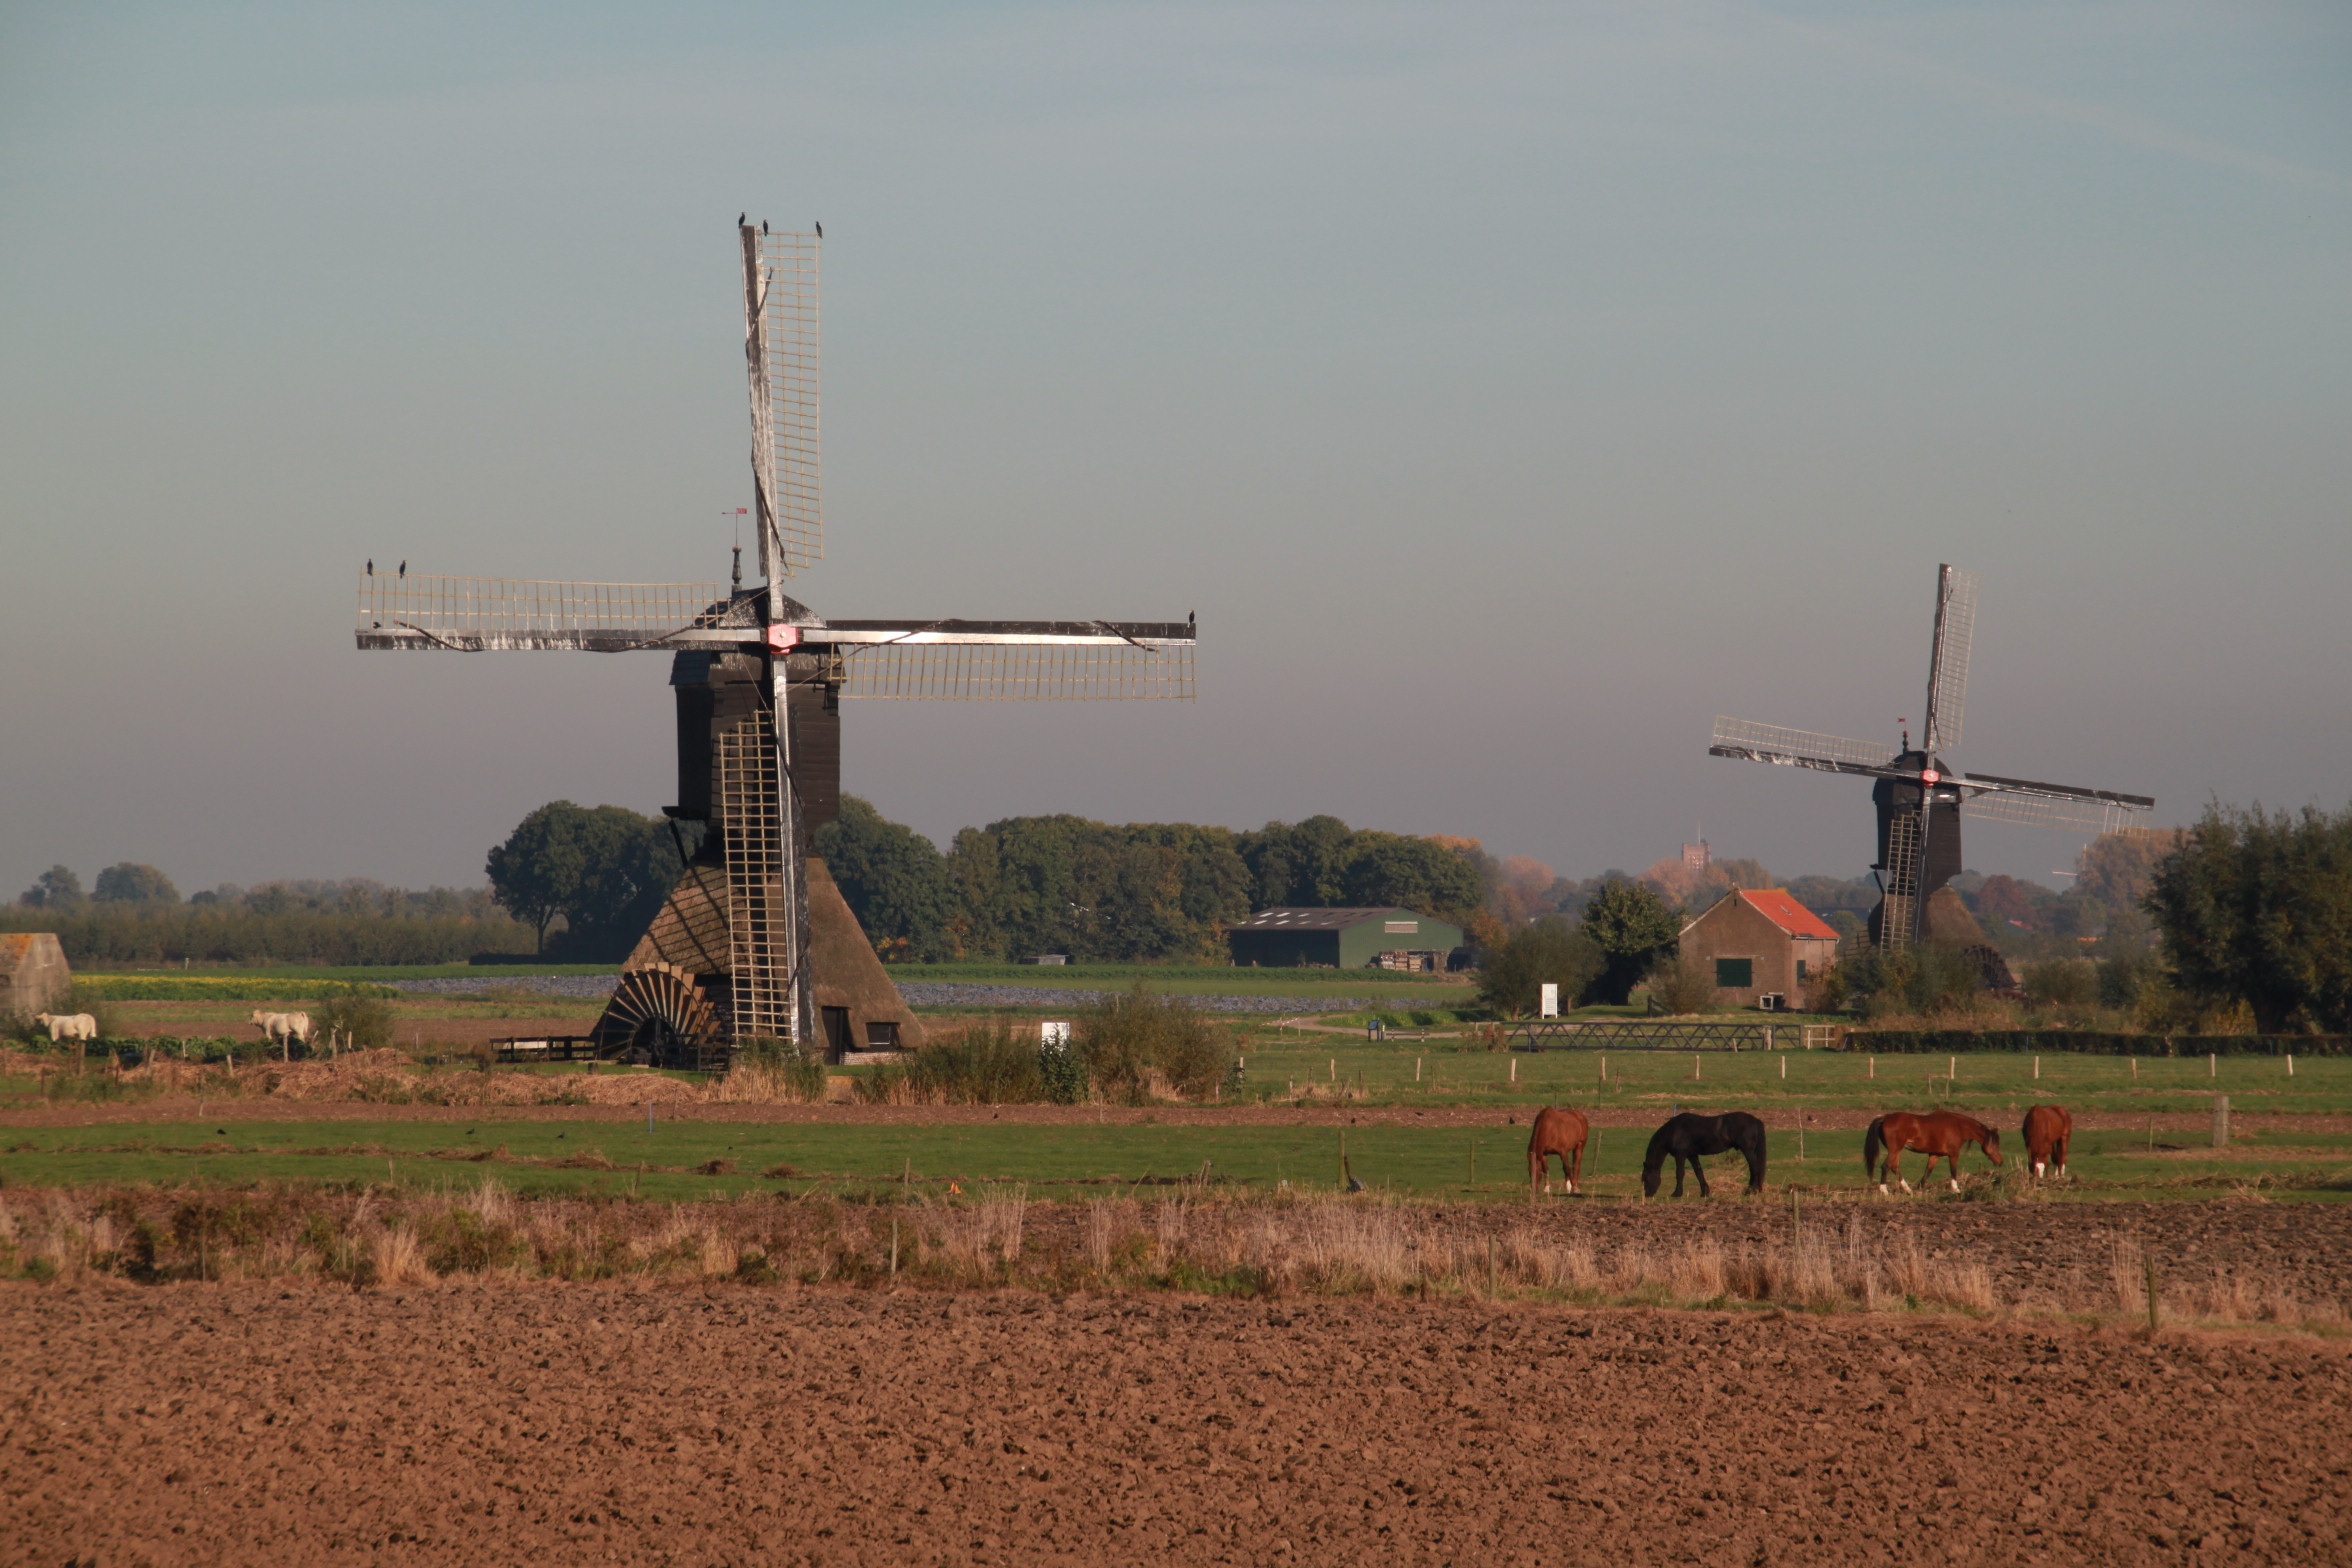
landscape, nature, field, prairie, air, windmill, wind, horse, machine, plain, horses, holland, mill, polder, dutch, wind farm, dutch landscape, historic mill, wicks, rural area